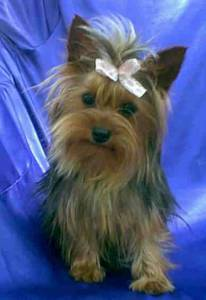
Breed: yorkshire terrier